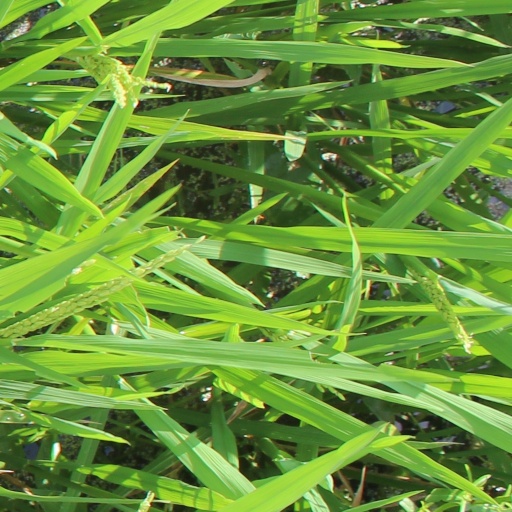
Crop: rice